Captain Tugboat Annie

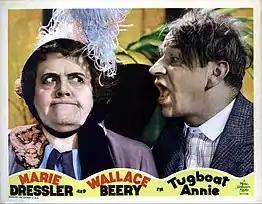
Lobby card from original 1933 "Tugboat Annie" with Marie Dressler and Wallace Beery.

Right after the war has ended, tugboats are allowed to freely operate again in the US coastal waters. The owner of Secoma Towing & Salvage, Alec Severn (Joseph Crehan), starts searching for the famous Tugboat Annie Brennan (Jane Darwell), to incorporate her back as the captain of his fleet of tugboats.